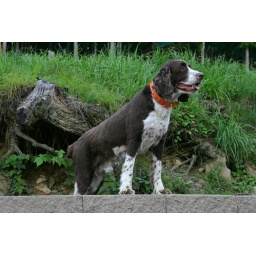
Chipper standing on the block wall near my parents house.